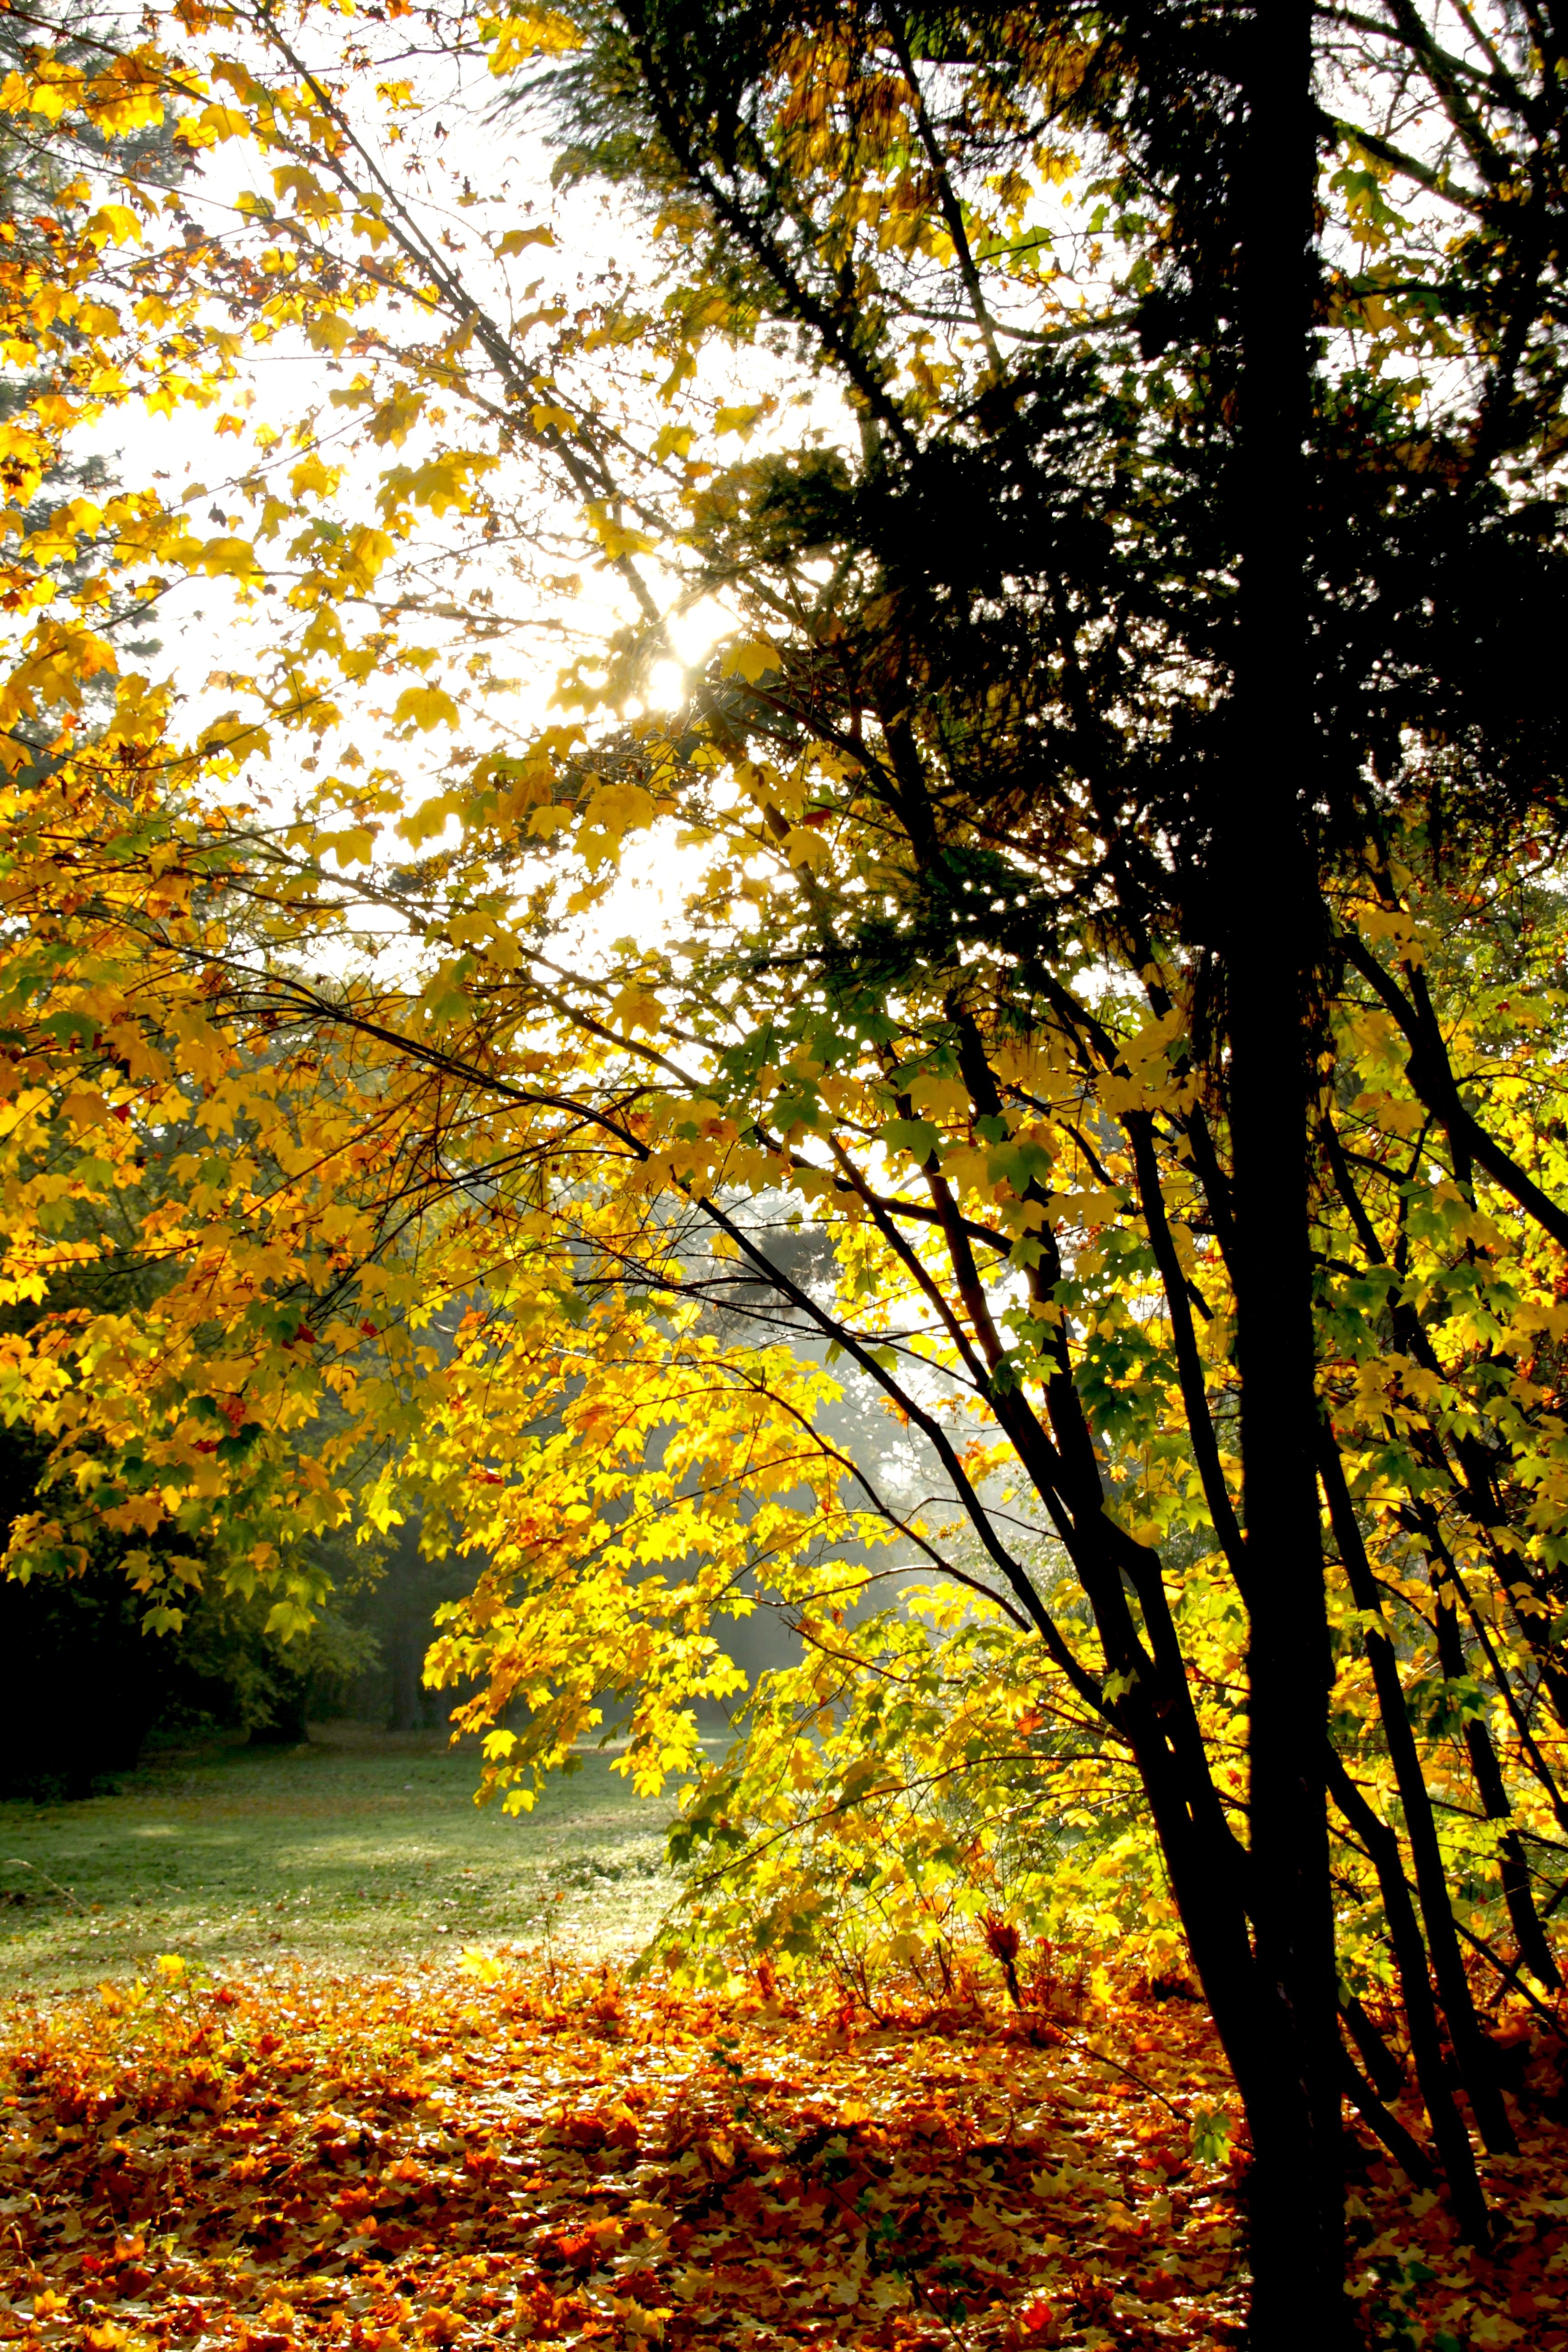
tree, nature, forest, branch, plant, sunlight, leaf, fall, foliage, color, autumn, park, yellow, season, tree leaf, dead leaf, trees, leaves, deciduous, grove, woodland, habitat, autumn leaves, red leaf, maple leaves, golden autumn, natural environment, woody plant, temperate broadleaf and mixed forest